Fenchurch Street

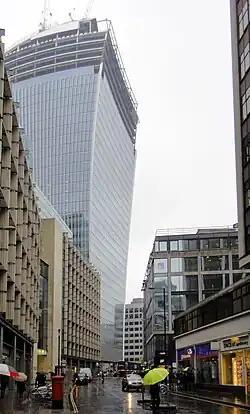
Midway down Fenchurch Street, looking west. 20 Fenchurch Street is under construction

Fenchurch Street is a street in London, England, linking Aldgate at its eastern end with Lombard Street and Gracechurch Street in the west. It is a well-known thoroughfare in the City of London financial district and is the site of many corporate offices and headquarters. The name "Fenchurch" means "church in the fenny or marshy ground" and presumably refers to St Gabriel Fenchurch, which stood at the junction of Fenchurch Street and Cullum Street until it was destroyed by the Great Fire.